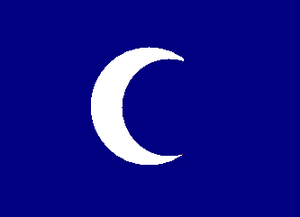
Le XIᵉ corps est un corps d'armée de l'armée de l'Union pendant la guerre de Sécession, surtout connu pour sa participation à la bataille de Chancellorsville et de Gettysburg en 1863.